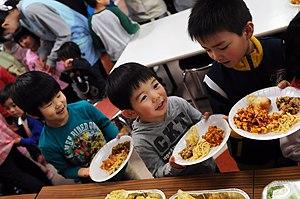
Le séisme de 2011 de la côte Pacifique du Tōhoku au Japon est un tremblement de terre d'une magnitude 9,1, survenu au large des côtes nord-est de l'île de Honshū le 11 mars 2011. Son épicentre se situe à 130 km à l'est de Sendai, chef-lieu de la préfecture de Miyagi, dans la région du Tōhoku, ville située à environ 300 km au nord-est de Tokyo. L'intensité sismique maximale est enregistrée à Kurihara et s'élève à 7 sur l'échelle de Shindo. Il a engendré un tsunami dont les vagues ont atteint une hauteur estimée à plus de 30 m par endroits. Celles-ci ont parcouru jusqu'à 10 km à l'intérieur des terres, ravageant près de 600 km de côtes et détruisant partiellement ou totalement de nombreuses villes et zones portuaires.